Saint Anne's Shrine

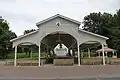
Church

In 1666, Fort Sainte Anne was built on Isle La Motte to protect Montreal from attacks by the Iroquois Indians. Both the fort and chapel were dedicated to Saint Anne, the mother of the Virgin Mary. It was the site of the first Catholic Mass celebrated in Vermont. In 1668, the bishop of Quebec, François de Laval, came to Isle La Motte to baptize a number of Iroquois to Christianity. Even after the abandonment of the fort, the shrine continued to offer mass to worshipers. The Fort was destroyed sometime between 1670 and 1690; the Way of Calvary at the Shrine marks the place where the Fort once stood.